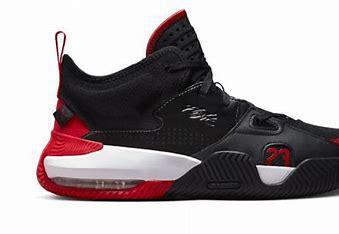
Brand: Jordan
Model: Stay Loyal 2